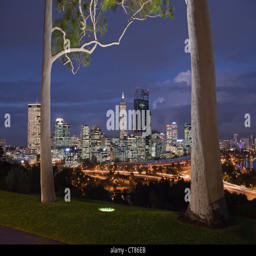
iconic skyline as seen with the new building in the center .